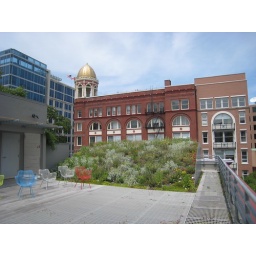
'the north wave' and surroundingsshowcase green roof at the American Society of Landscape Architects headquarters in gallery place/chinatown, dc